Sporting lodge

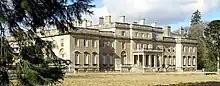
Tottenham House, which started as Tottenham Lodge, the Lodge of the Warden of Savernake Forest. The original Lodge was replaced with the current country house to reflect the elevated status of the occupants.

Some of the earliest examples of sporting lodges are 'warreners lodges'. The Normans were fond of hunting rabbits, which were not native to the British isles, and so they introduced them. However the rabbits were ill-adapted to the English climate and easy prey for native predators, so purpose built artificial 'warrens' were established and fenced in, usually on poor, sandy or heath land on the grounds of medieval manors. As the rabbits commanded a high value, lodges were built for 'warreners' – people employed to guard and care for the rabbits. Like dovecotes, these artificial warrens fell out of use as rabbit became less desirable as a food source, while rabbit populations became more ubiquitous and established in the wild.